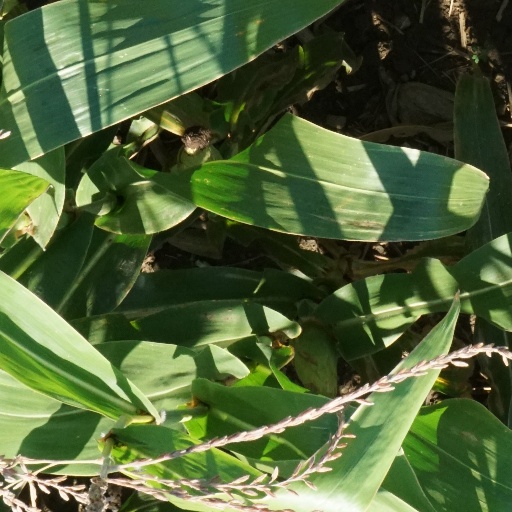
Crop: maize; corn